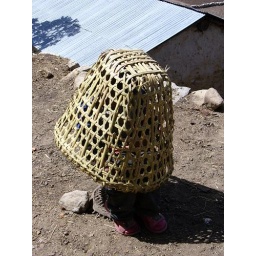
Small boy in basket